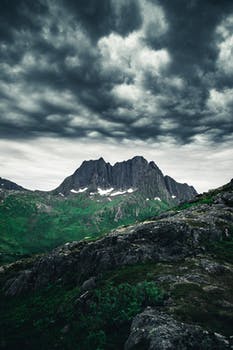
Label: No Watermark